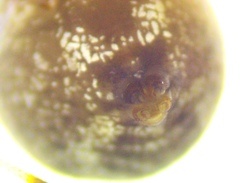
Species: Parasteatoda_tepidariorum